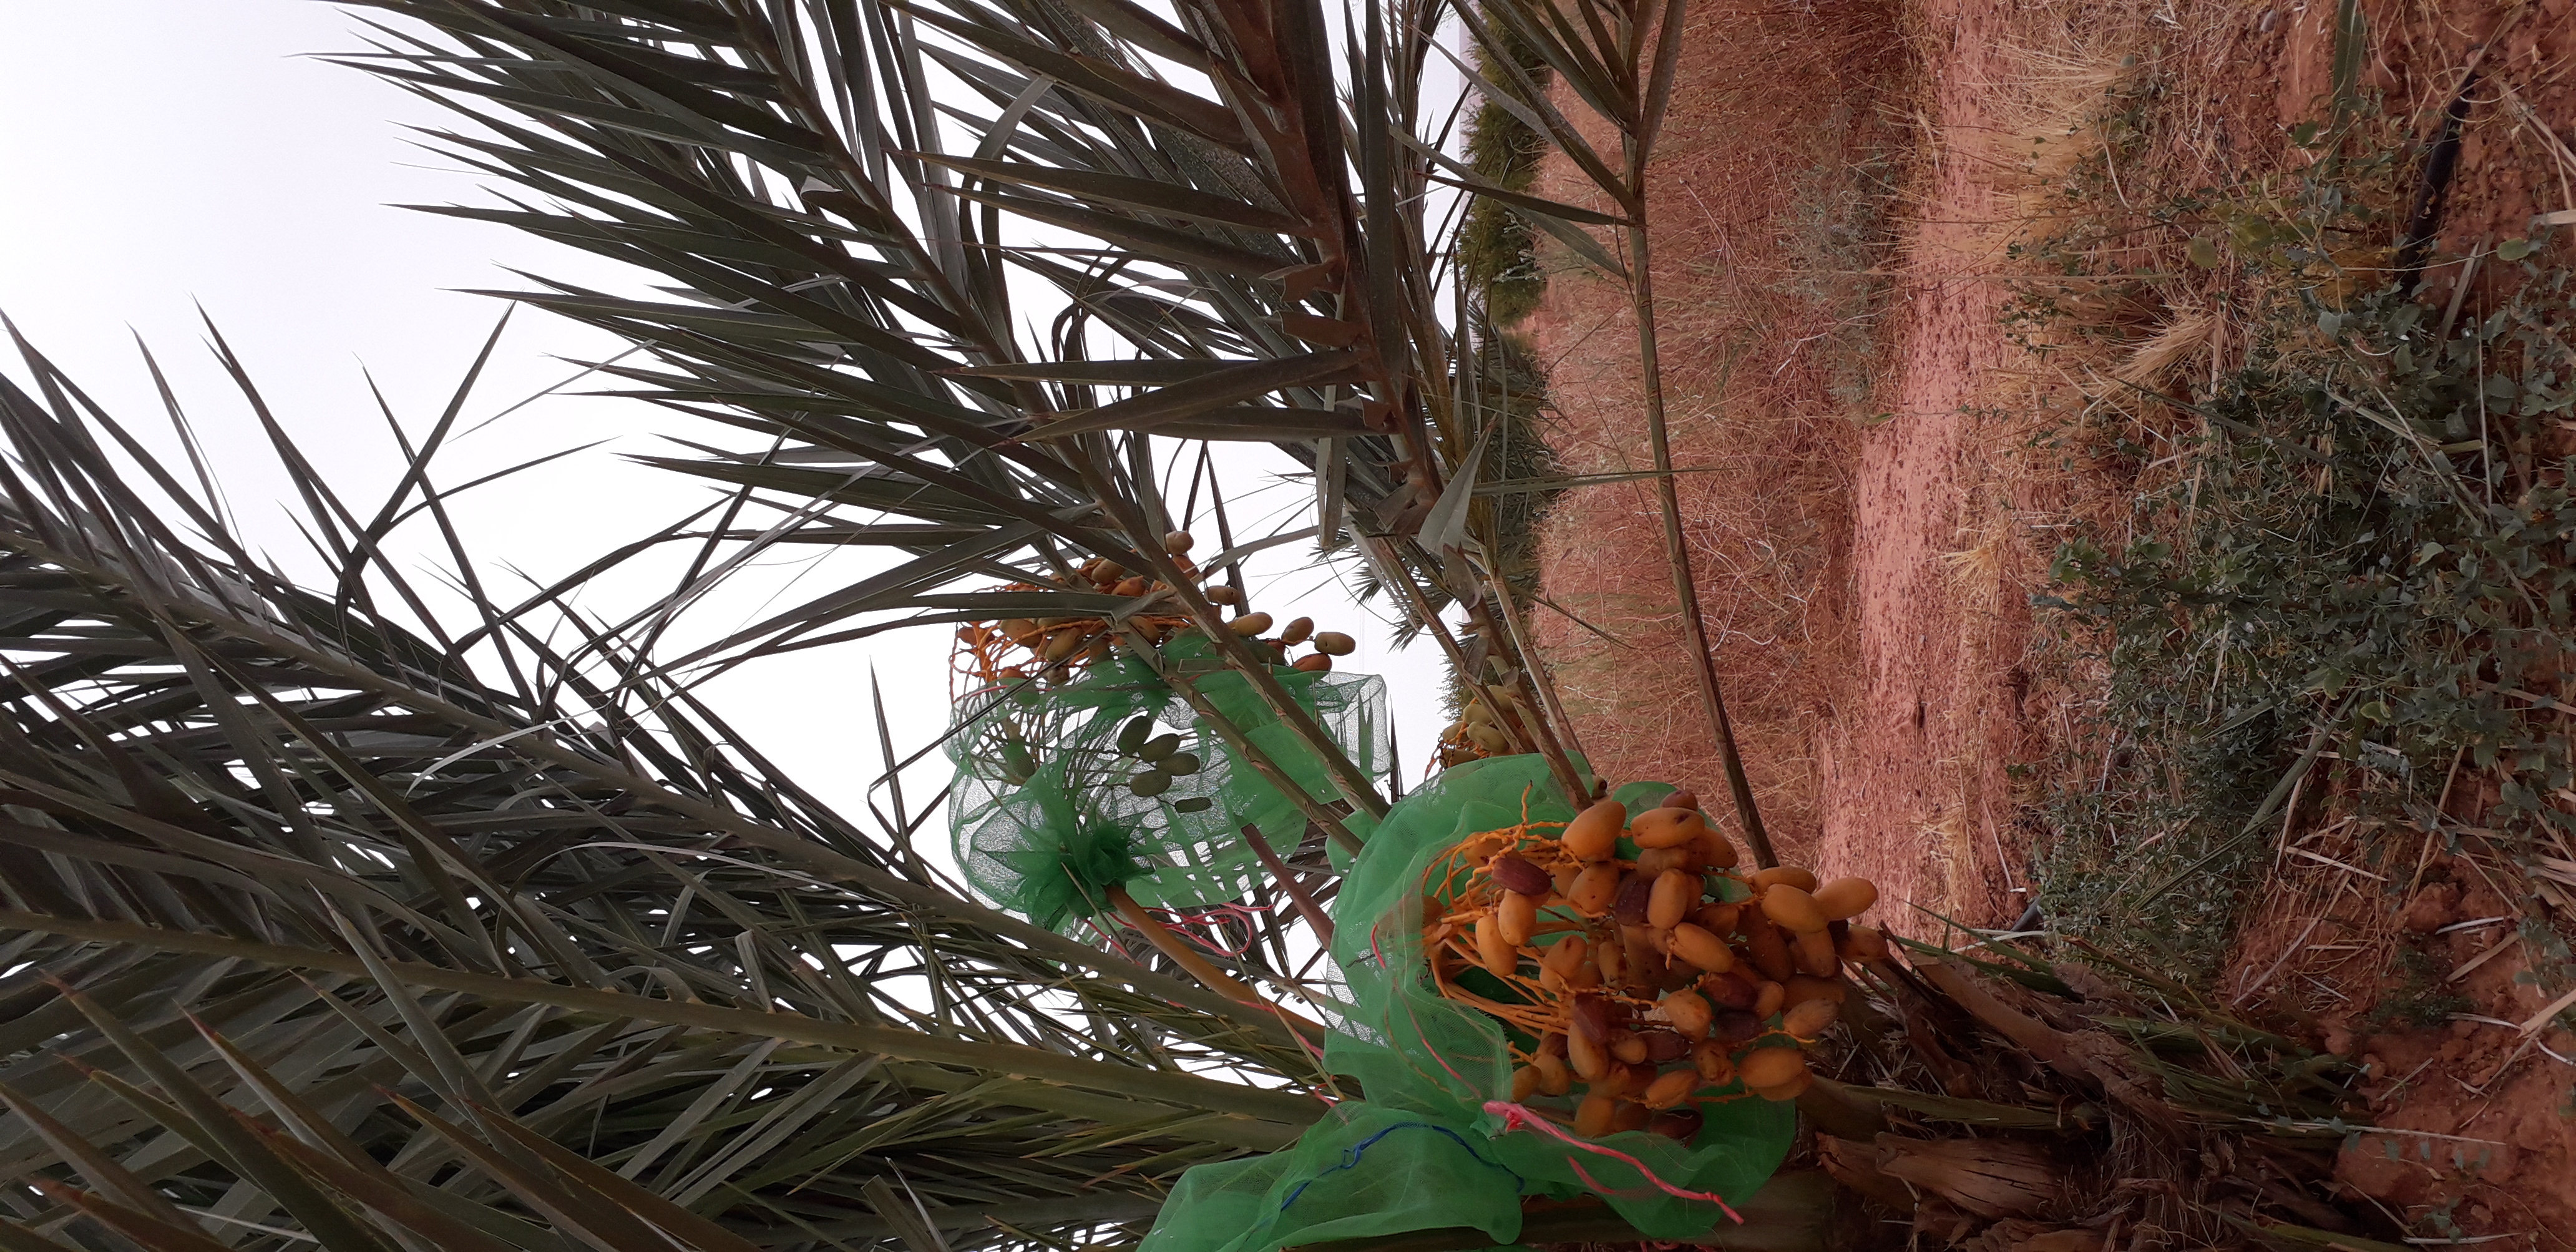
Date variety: Boumajhoul